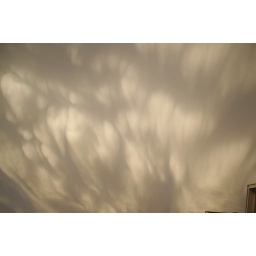
Crazy clouds over Stapleton. I put the edge of the house to show that the image is steady.